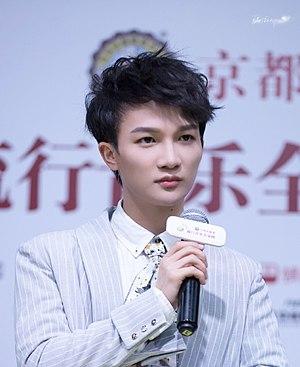
Zhou Shen, né le 29 septembre 1992, est un chanteur chinois, apprécié par son timbre de soprano. Sa chanson la plus connue est sortie en 2016, intitulée Le Grand Poisson, qui lui porte 8 prix musicaux, et qui s'ajoute plus tard dans son premier album Profondément Profond. En novembre 2017 il enregistre cet album en 10 chansons en collaboration avec le producteur Gao Xiaosong, la parolière Yin Yue et le compositeur Qian Lei. Il est nommé tous les ans dans ERC Chinese Top Ten Awards depuis 2016. À partir du mai 2018, sa première tournée Espace profond a lieu dans trois villes en Chine, et en 2019 il repart en tournée à Pékin, à Shenzhen et à Hangzhou.